Dorothy Henry

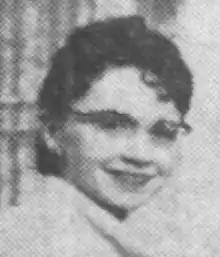
Dorothy Lee Manning, later Dorothy Henry, from a 1957 newspaper.

Dorothy Henry (October 31, 1925 – December 21, 2020), born Dorothy Alice Leenknecht, was an American cartoonist and illustrator. She drew and wrote a newspaper comic strip, "Bill and Sue", in London in the 1950s.